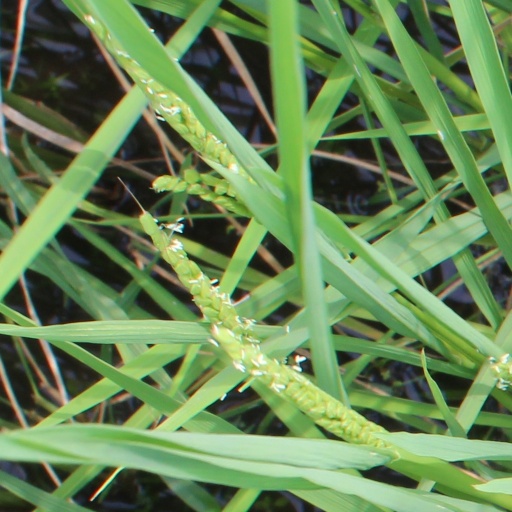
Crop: rice